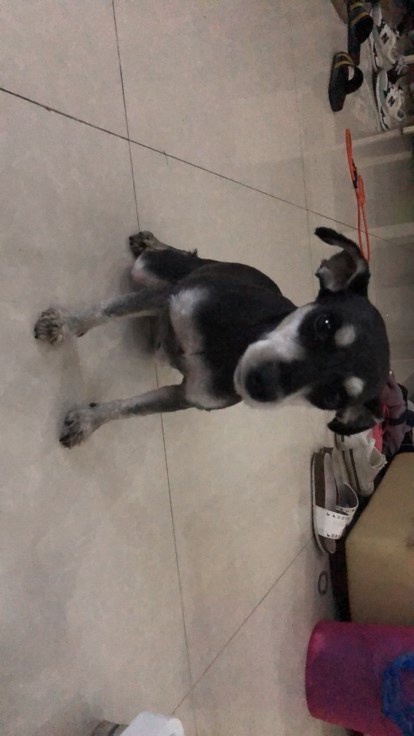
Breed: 2342-n000102-miniature_schnauzer